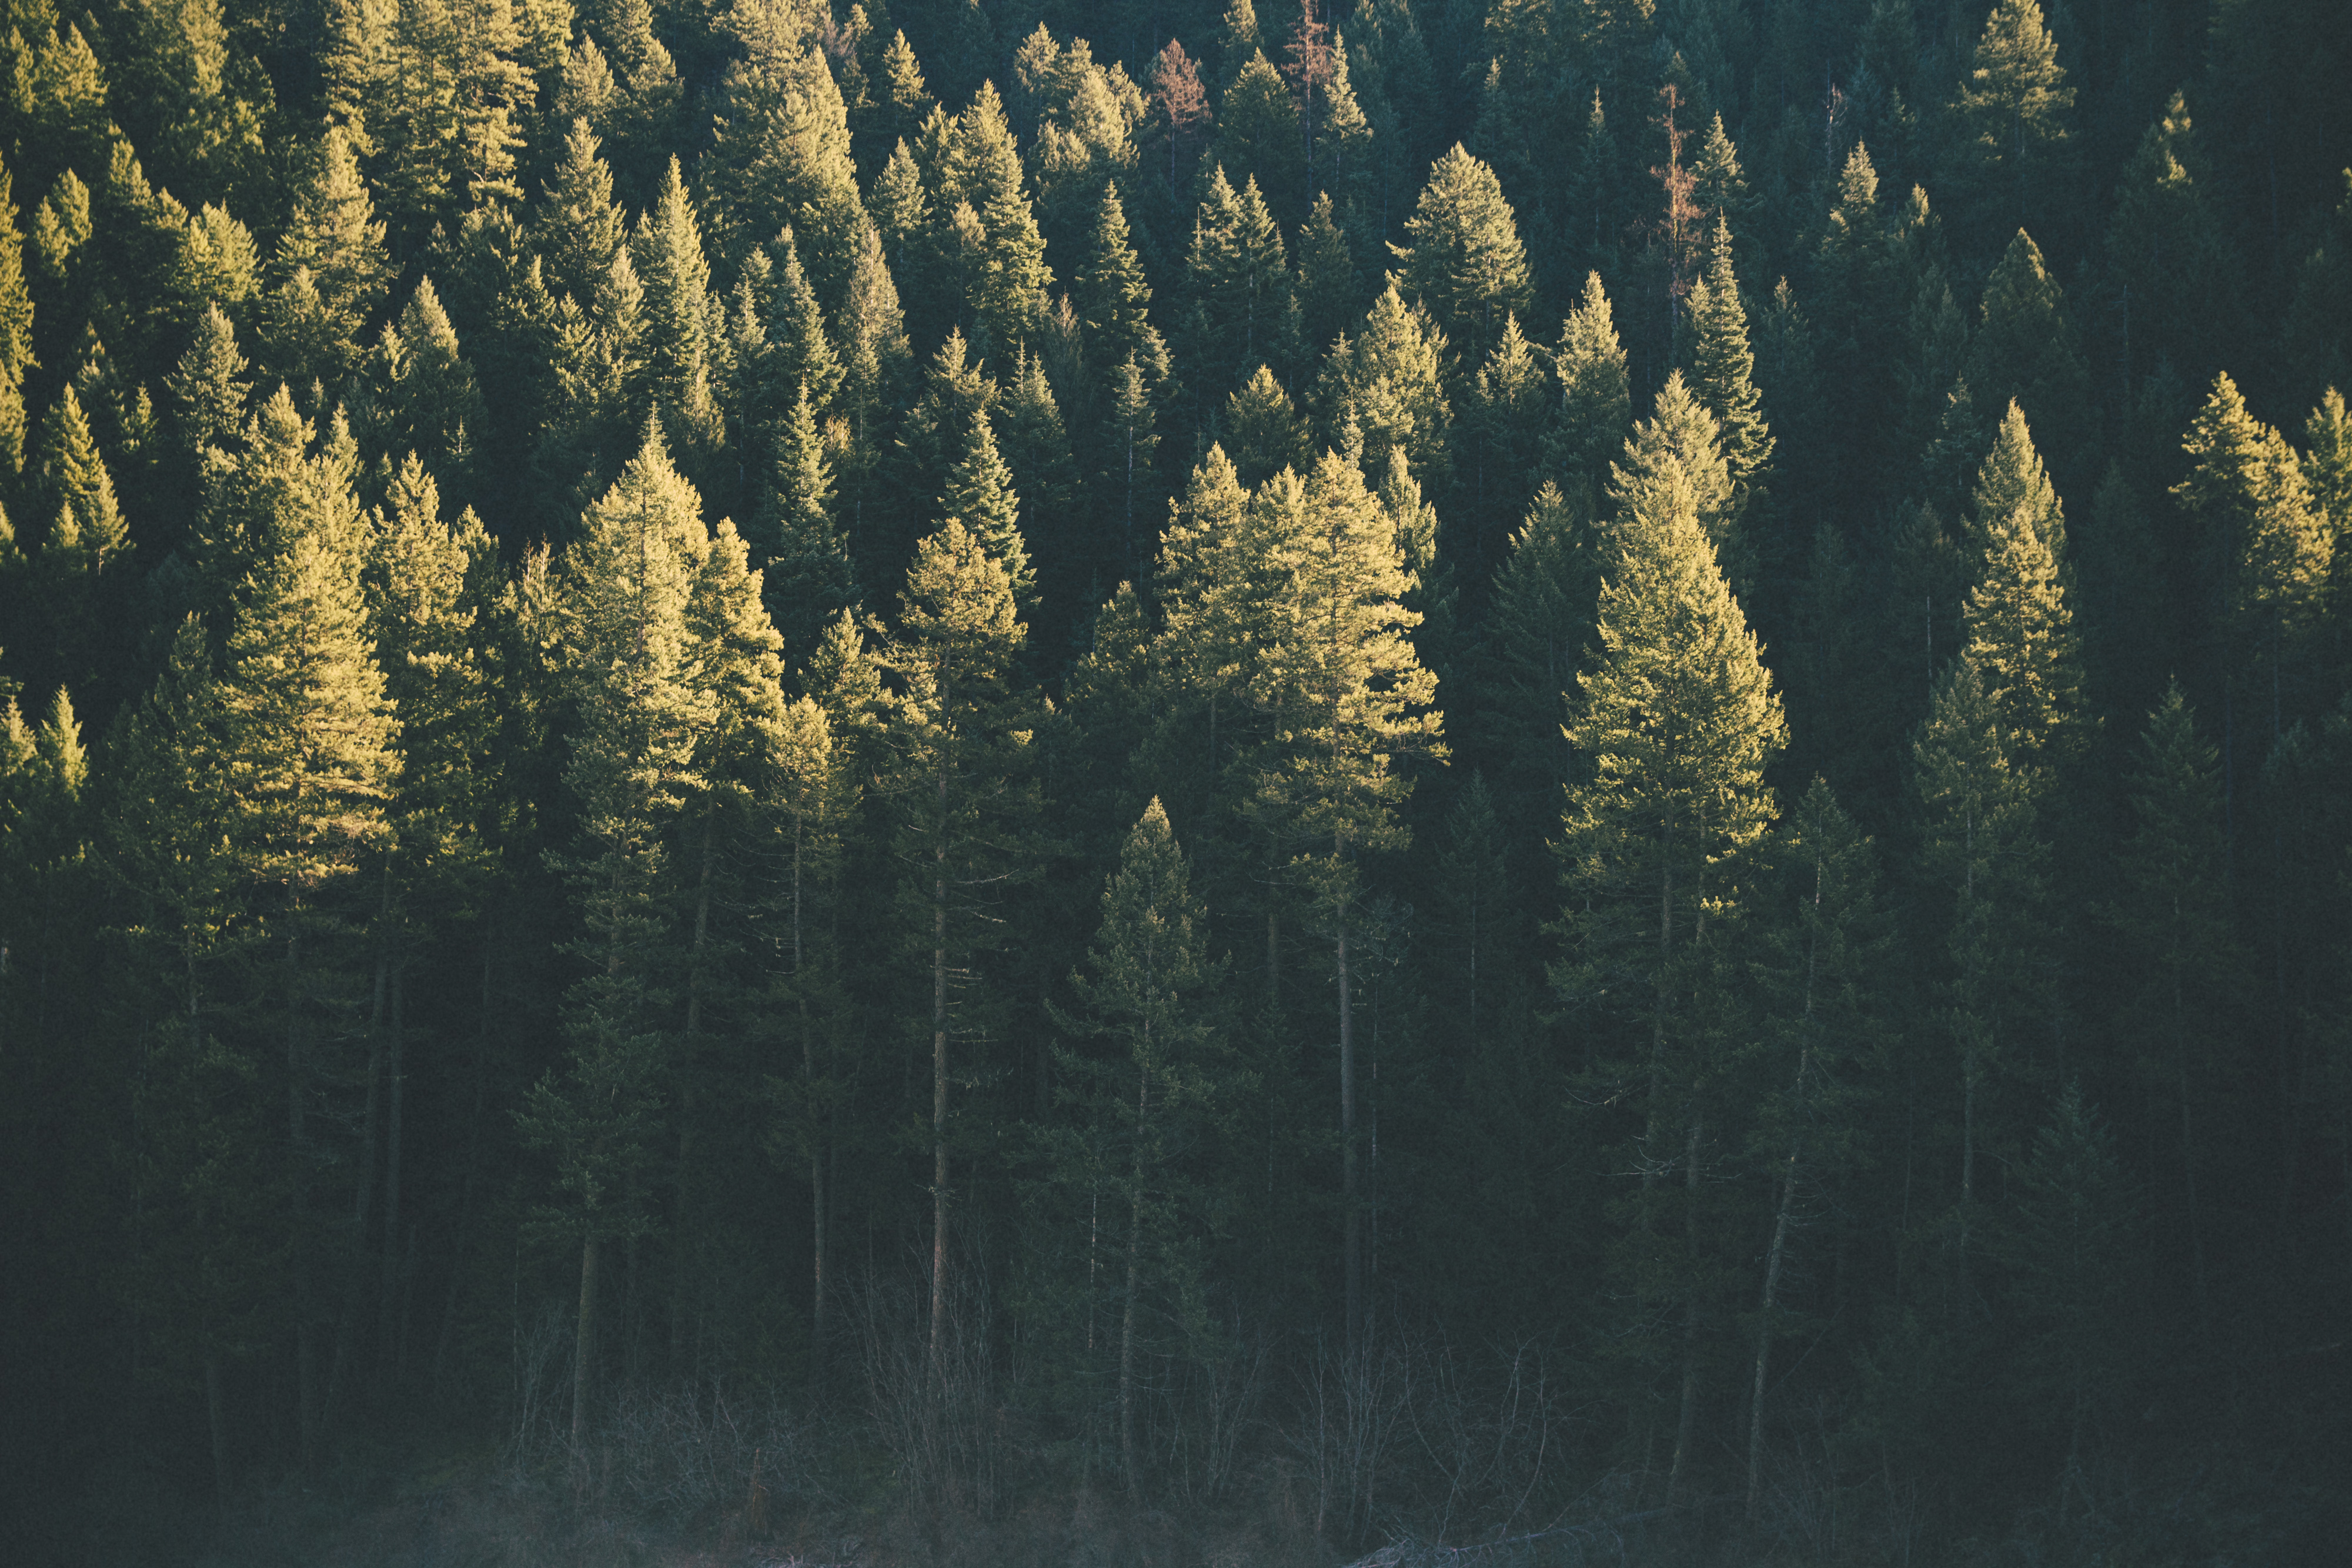
tree, ecoregion, wood, natural landscape, branch, larch, plant, evergreen, woody plant, grass, trunk, landscape, Tints and shades, spruce fir forest, forest, woodland, winter, temperate broadleaf and mixed forest, darkness, freezing, conifer, evening, old growth forest, field, temperate coniferous forest, nature reserve, tropical and subtropical coniferous forests, grove, road, Northern hardwood forest, reflection, monochrome, grassland, jungle, flowering plant, wildlife, hill, fir, plant stem, pine, pine family, night, frost, crop